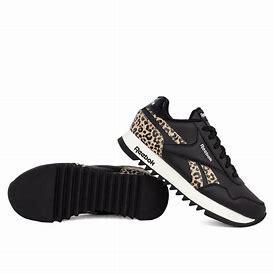
Brand: Reebok
Model: Royal Classic Jogger 3